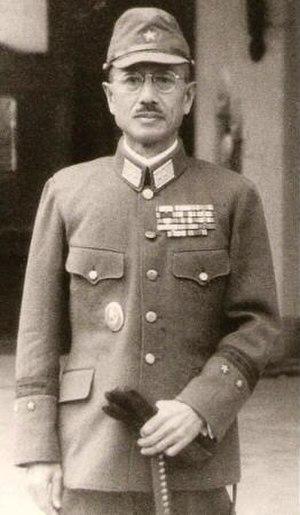
Hisakazu Tanaka est un général de l'armée impériale japonaise qui dirigea les forces d'occupation de Hong Kong durant la Seconde Guerre mondiale. À la fin de la guerre, il est condamné en Chine pour crimes de guerre et fusillé en 1947. Il est également parfois appelé Hisaichi Tanaka.